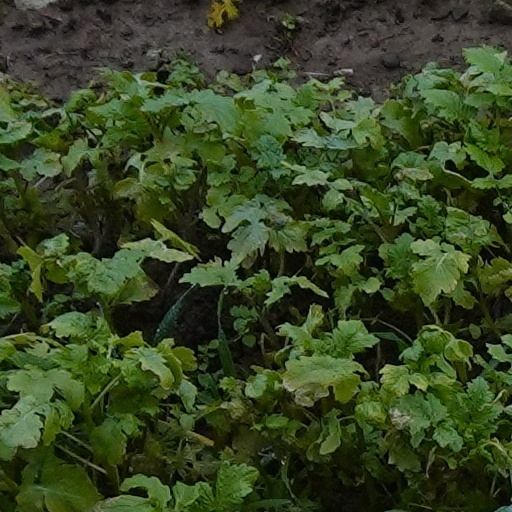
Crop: wheat